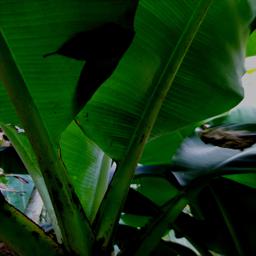
Label: JAHAJI STEM